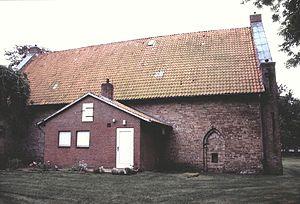
Enge-Sande est une municipalité allemande située dans le land du Schleswig-Holstein et dans l'arrondissement de Frise-du-Nord. En 2015, sa population est de 1 118 habitants.